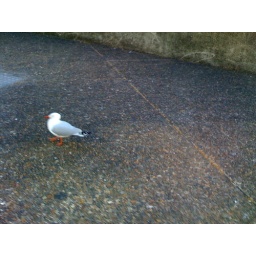
In addition to the dark, dirty pigeons were these pure white birds all around the city.